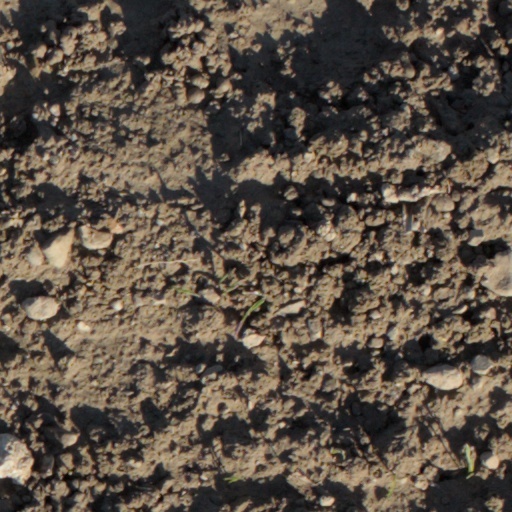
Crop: wheat